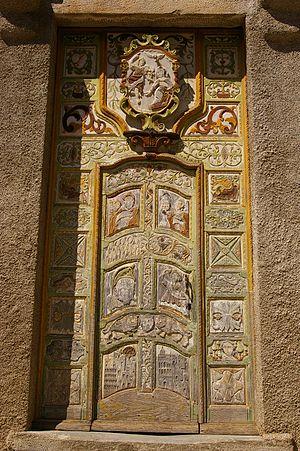
Piazzole est une commune française située dans la circonscription départementale de la Haute-Corse et le territoire de la collectivité de Corse. Le village appartient à la piève d'Orezza, en Castagniccia.